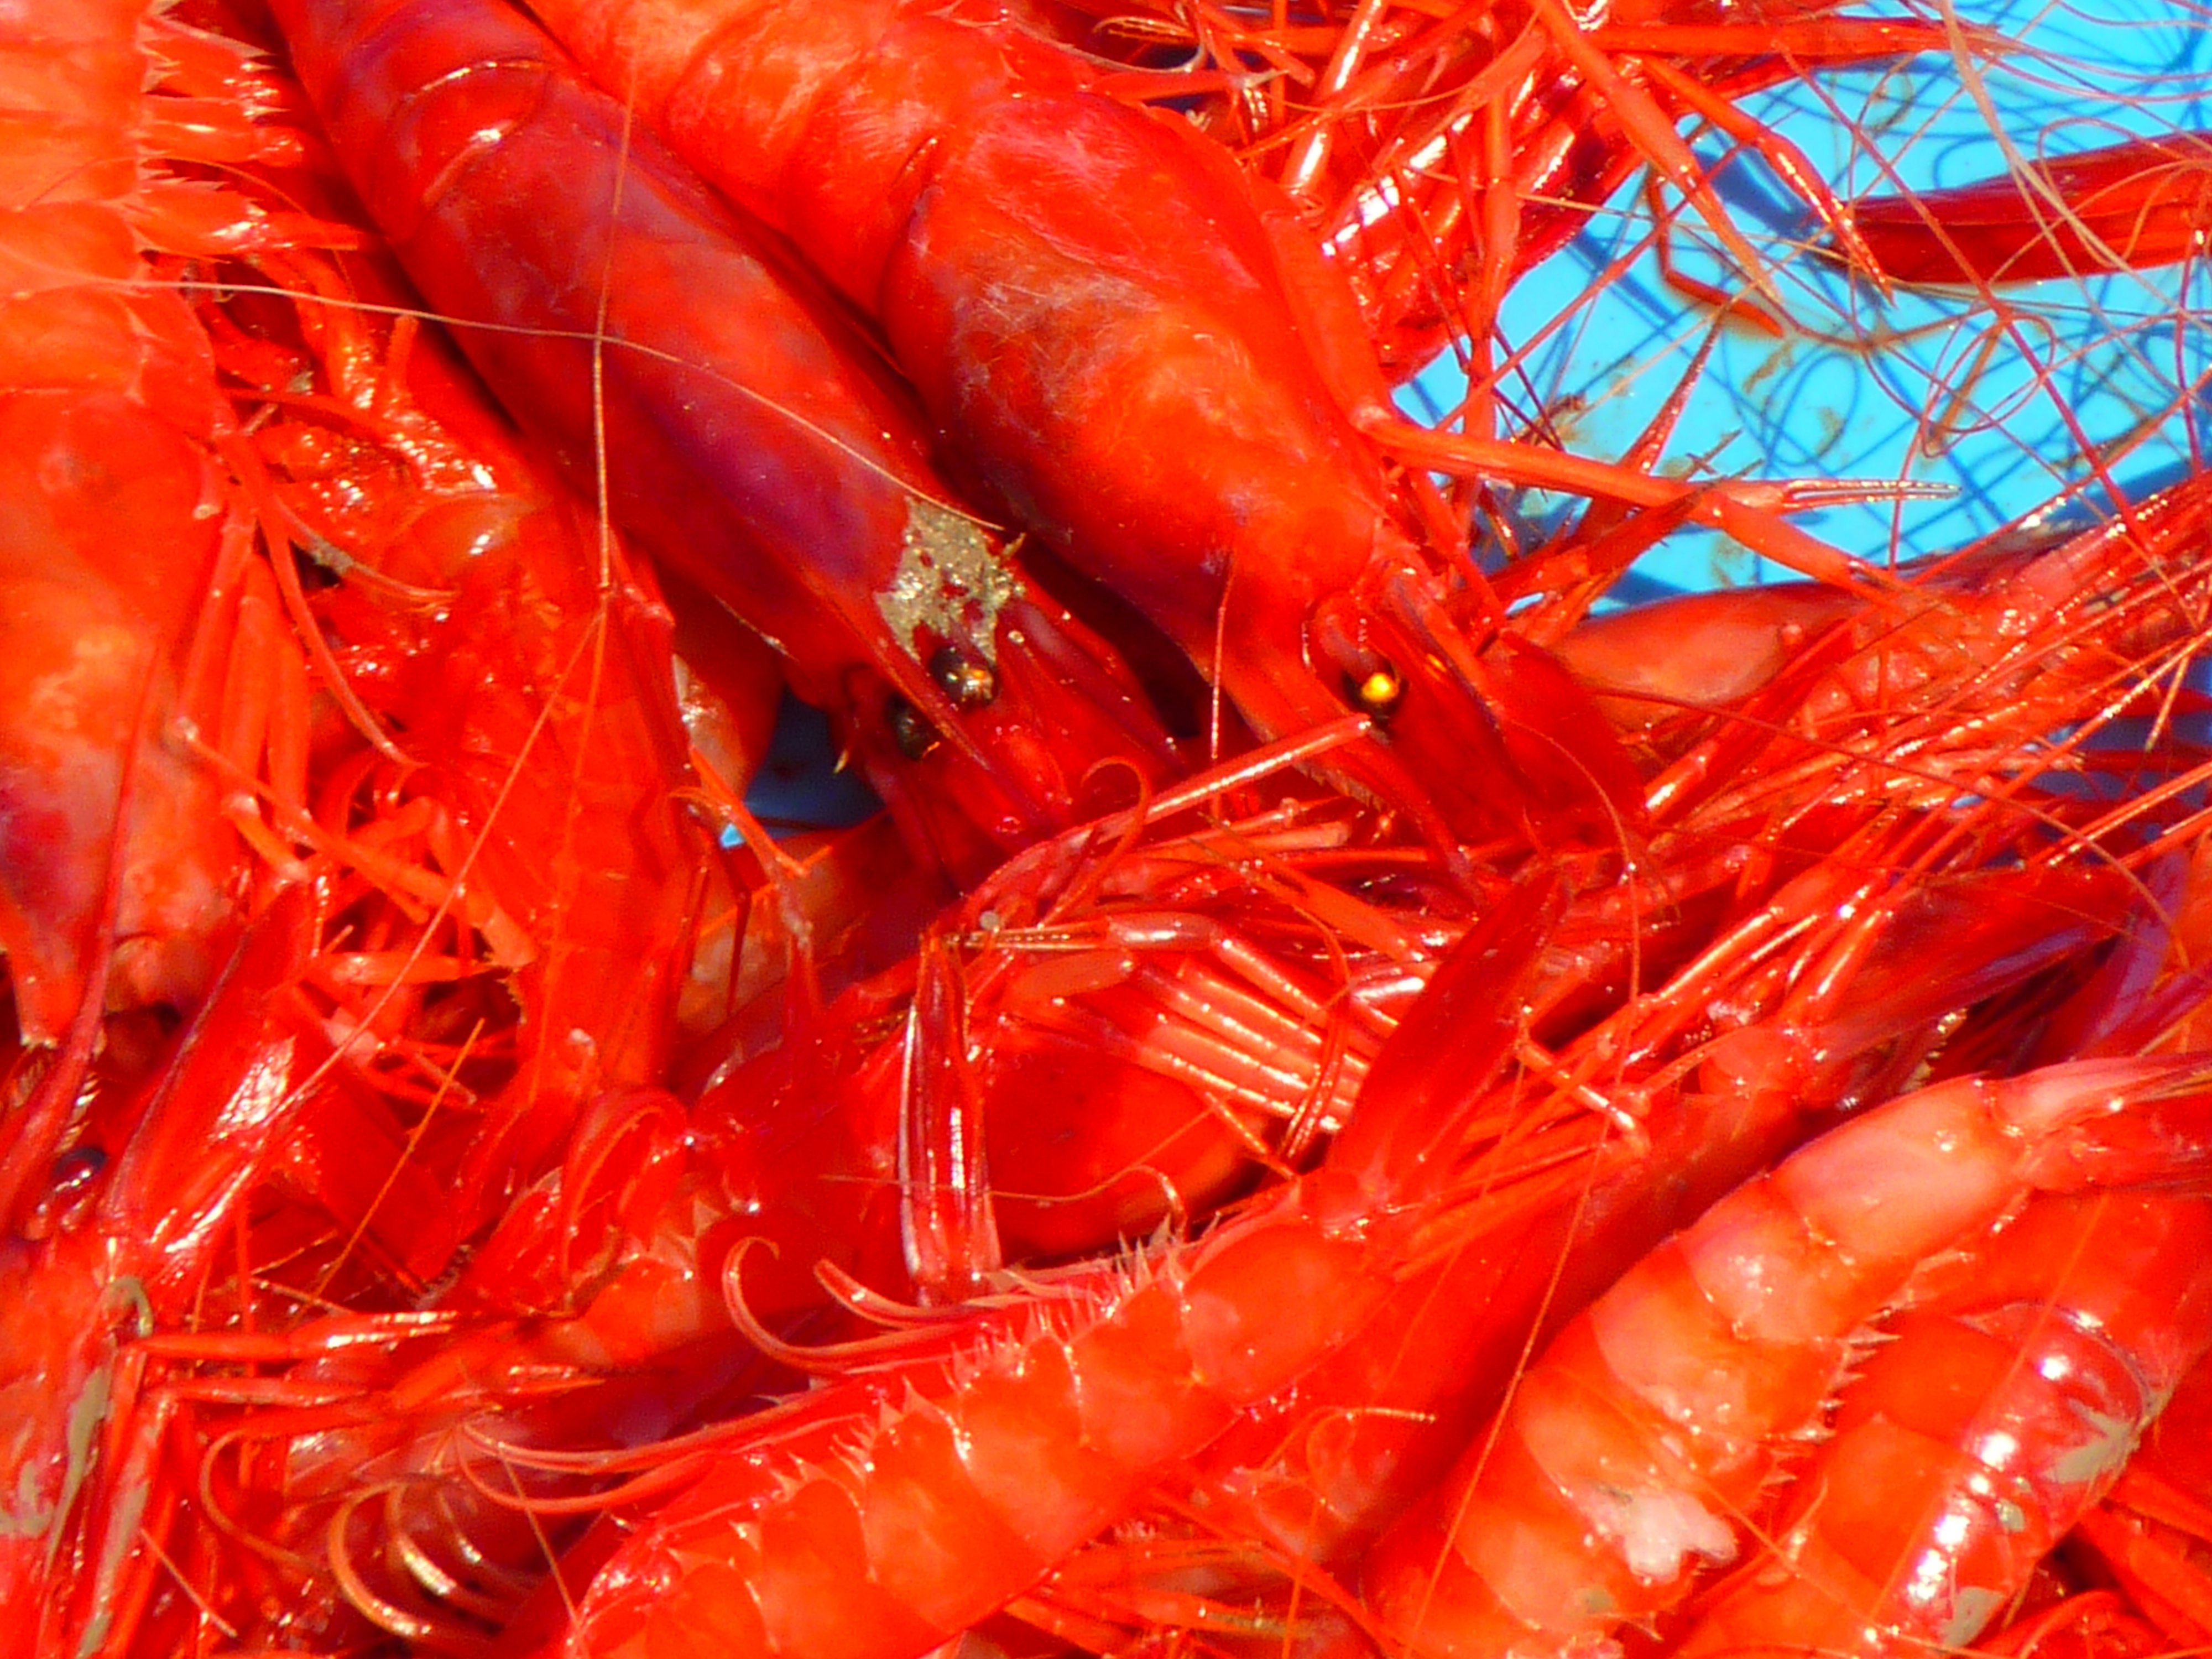
sea, food, seafood, fish, eat, delicious, invertebrate, shrimp, lobster, crustacean, crayfish, scampi, crab meat, decapoda, animal source foods, american lobster, homarus, spiny lobster, seafood boil, caridean shrimp, dendrobranchiata